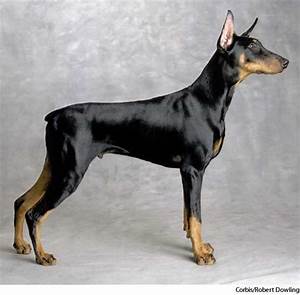
Label: dog